Static synchronous series compensator

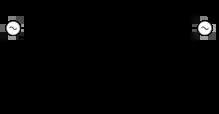
Static synchronous series compensator

A static synchronous series compensator (SSSC) is a type of flexible AC transmission system which consists of a solid-state voltage source inverter coupled with a transformer that is connected in series with a transmission line. This device can inject an almost sinusoidal voltage in series with the line. This injected voltage could be considered as an inductive or capacitive reactance, which is connected in series with the transmission line. This feature can provide controllable voltage compensation. In addition, SSSC is able to reverse the power flow by injecting a sufficiently large series reactive compensating voltage.